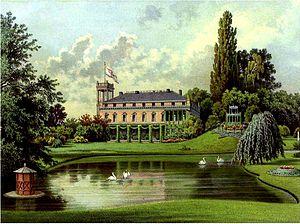
Le château de Zinnitz est un château de Lusace dans le sud du Brandebourg en Allemagne. Il se trouve à Zinnitz qui fait partie de la municipalité de Calau.